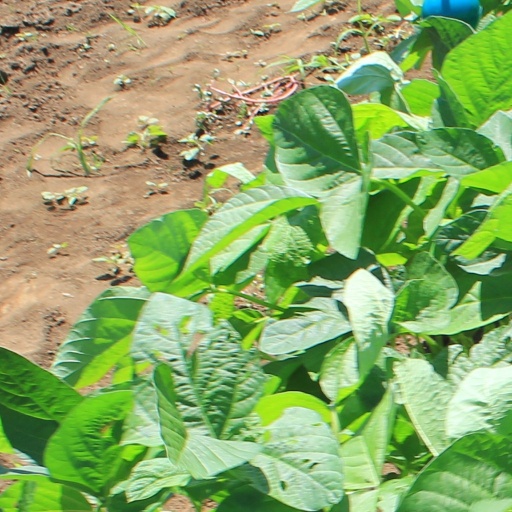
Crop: soybean